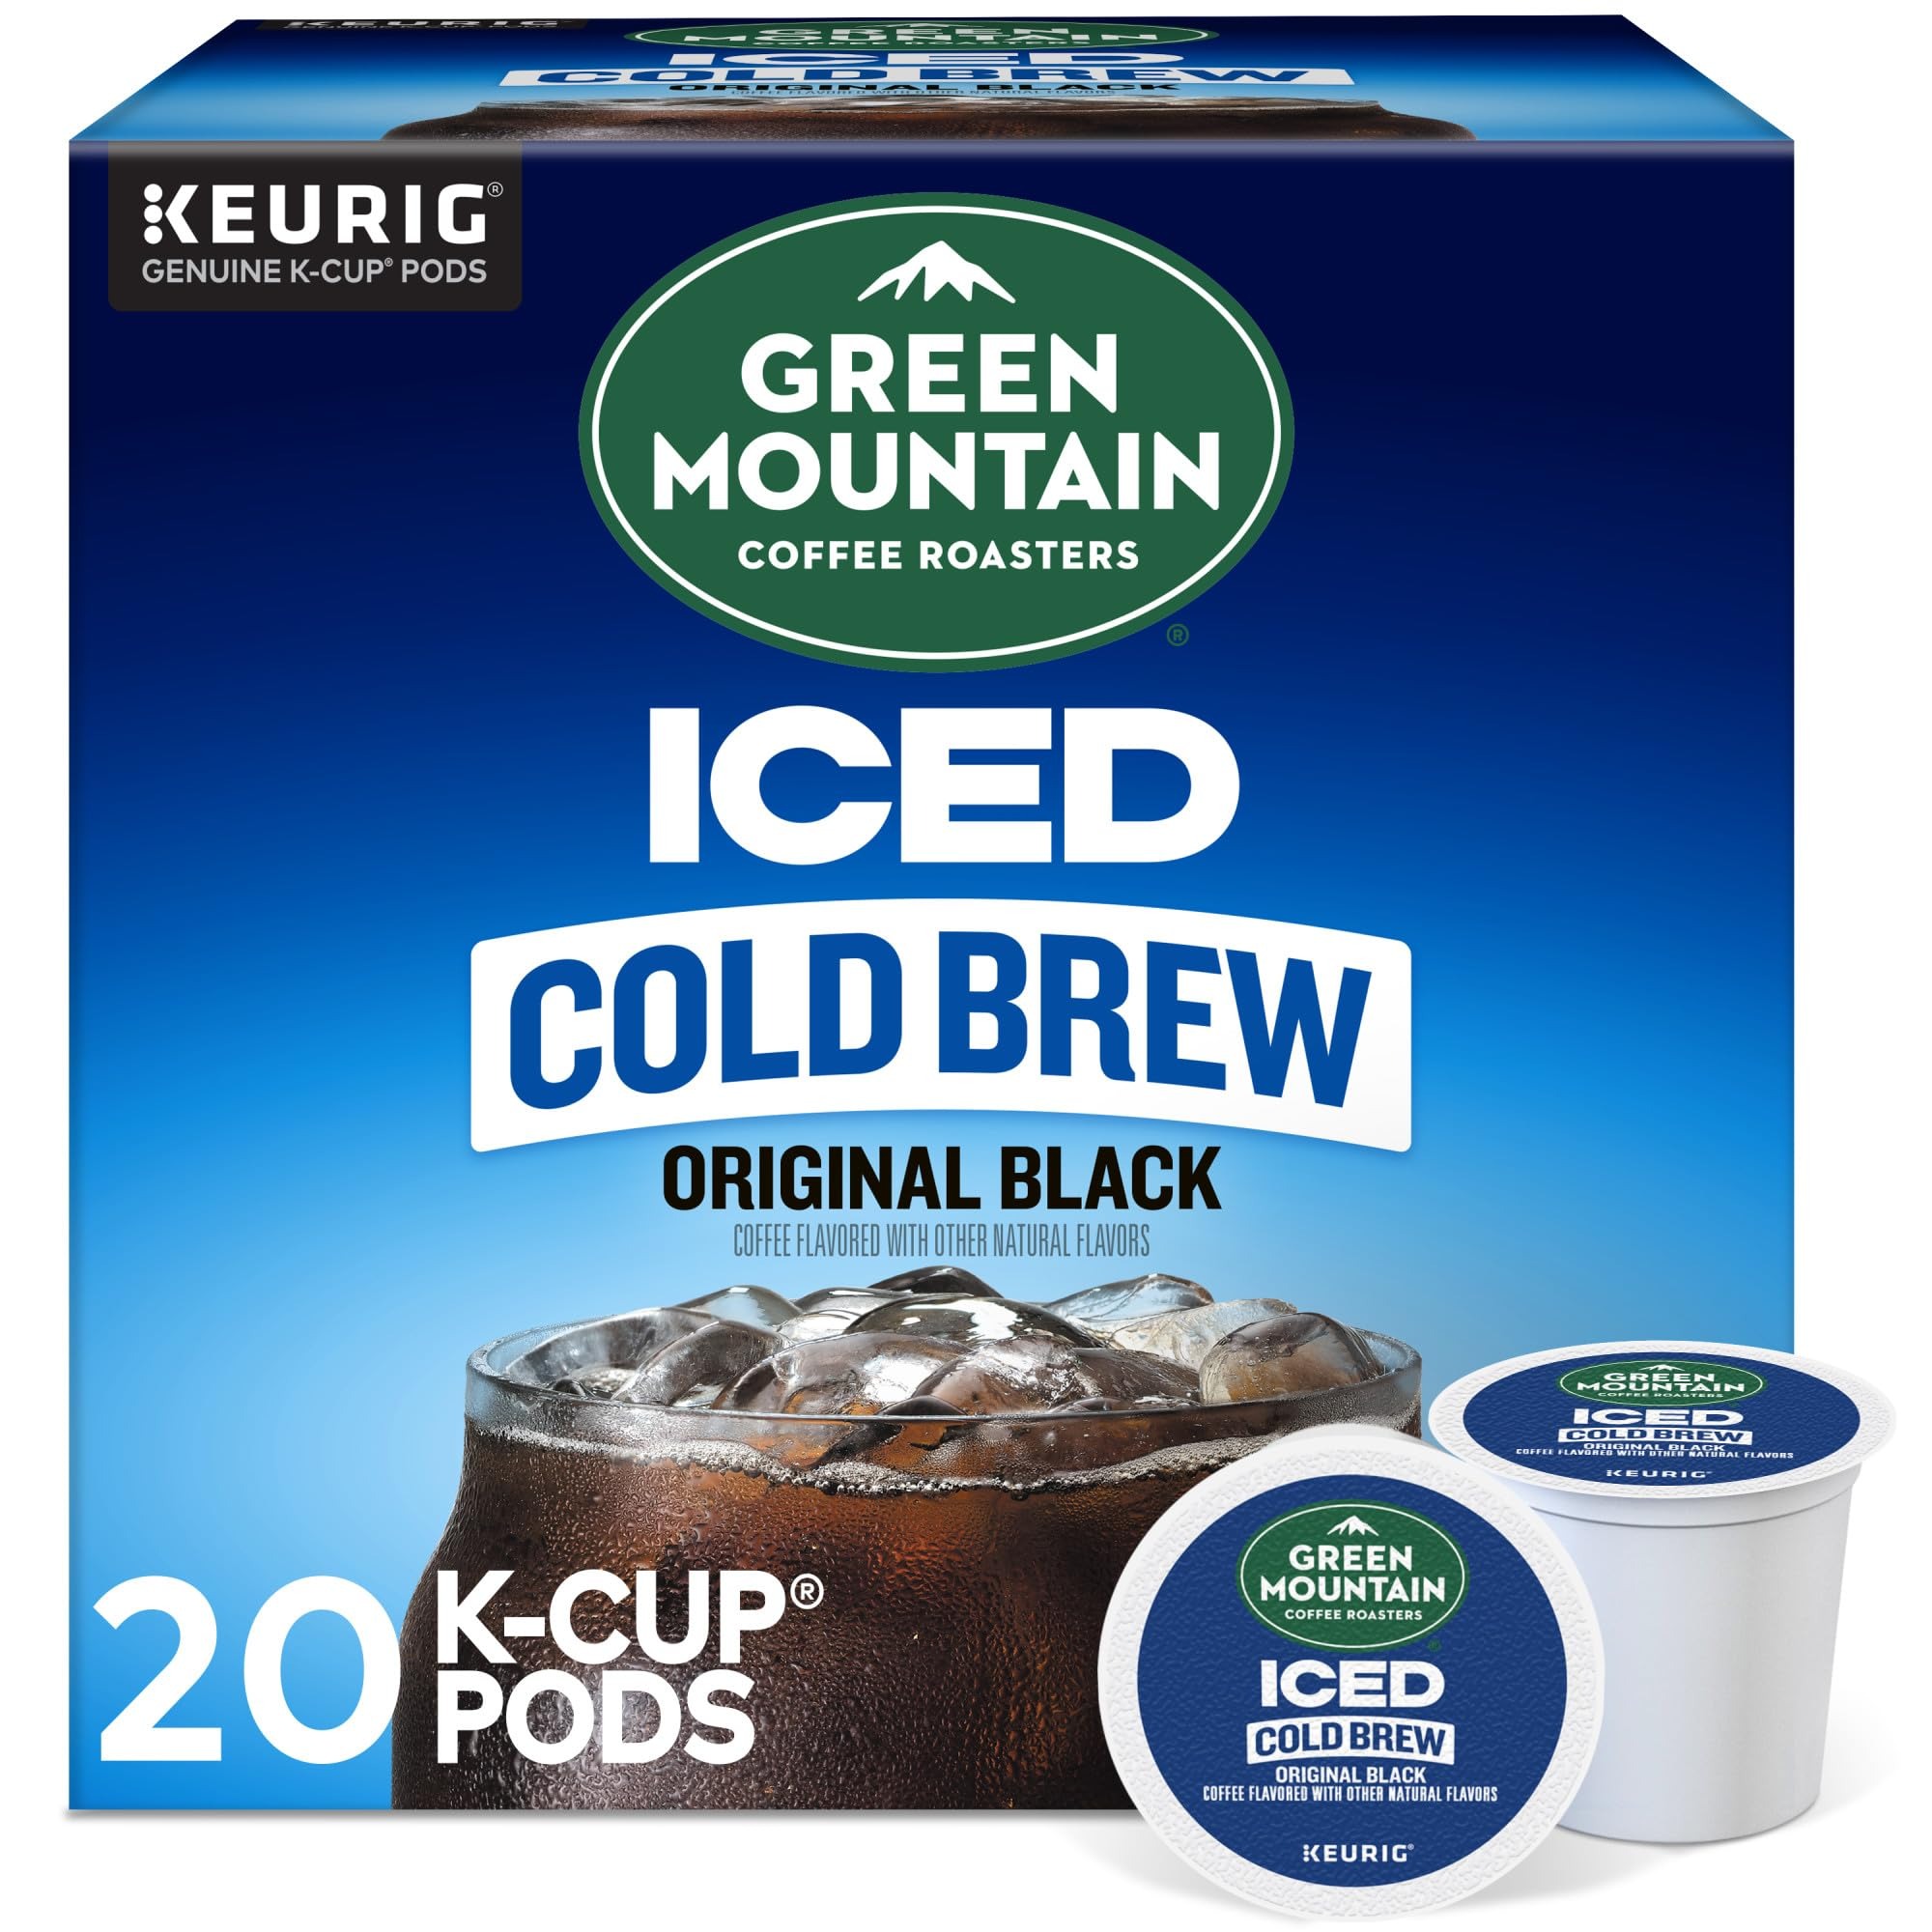
Item Name: Green Mountain Coffee Roasters Original Black Iced Cold Brew Coffee, Single Serve Keurig K-Cup Pods, 20-Count Box
Bullet Point 1: CAFÉ-QUALITY COLD BREW COFFEE: Green Mountain Coffee Roasters Iced Cold Brew coffee is specially crafted to stand up to ice. We start with expertly selected 100% Arabica coffee beans, steeped for hours, and then capture their peak flavor to infuse every refreshing sip with a rich, smooth taste.
Bullet Point 2: TASTE: Original Black Iced Cold Brew coffee is refreshingly smooth and full-flavored, with distinctive notes of chocolate.
Bullet Point 3: OUR STORY: The mountains are a special place. It’s where Green Mountain Coffee Roasters was born. It’s where we developed our adventurous spirit and commitment to improving the lands through sustainably sourced coffee. We’re driven to bring the world a richer, better cup of coffee. Be bold. Be alive. Grab a cup and get out there.
Bullet Point 4: COMPATIBILITY: Contains genuine Keurig K-Cup pods, engineered for guaranteed quality and compatibility with all Keurig single serve coffee makers.
Bullet Point 5: RECYCLABLE K-CUP PODS: Simple. Delicious. And recyclable.* Enjoy the same great-tasting coffee you know and love, and when you’re done, just peel, empty, and recycle. *Check locally, not recycled in many communities.
Value: 20.0
Unit: Count

Price: 21.95